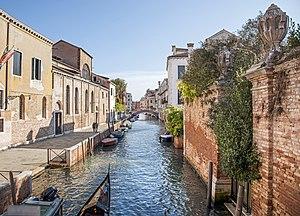
Le rio de Santa Caterina est un canal de Venise dans le sestiere de Cannaregio en Italie.